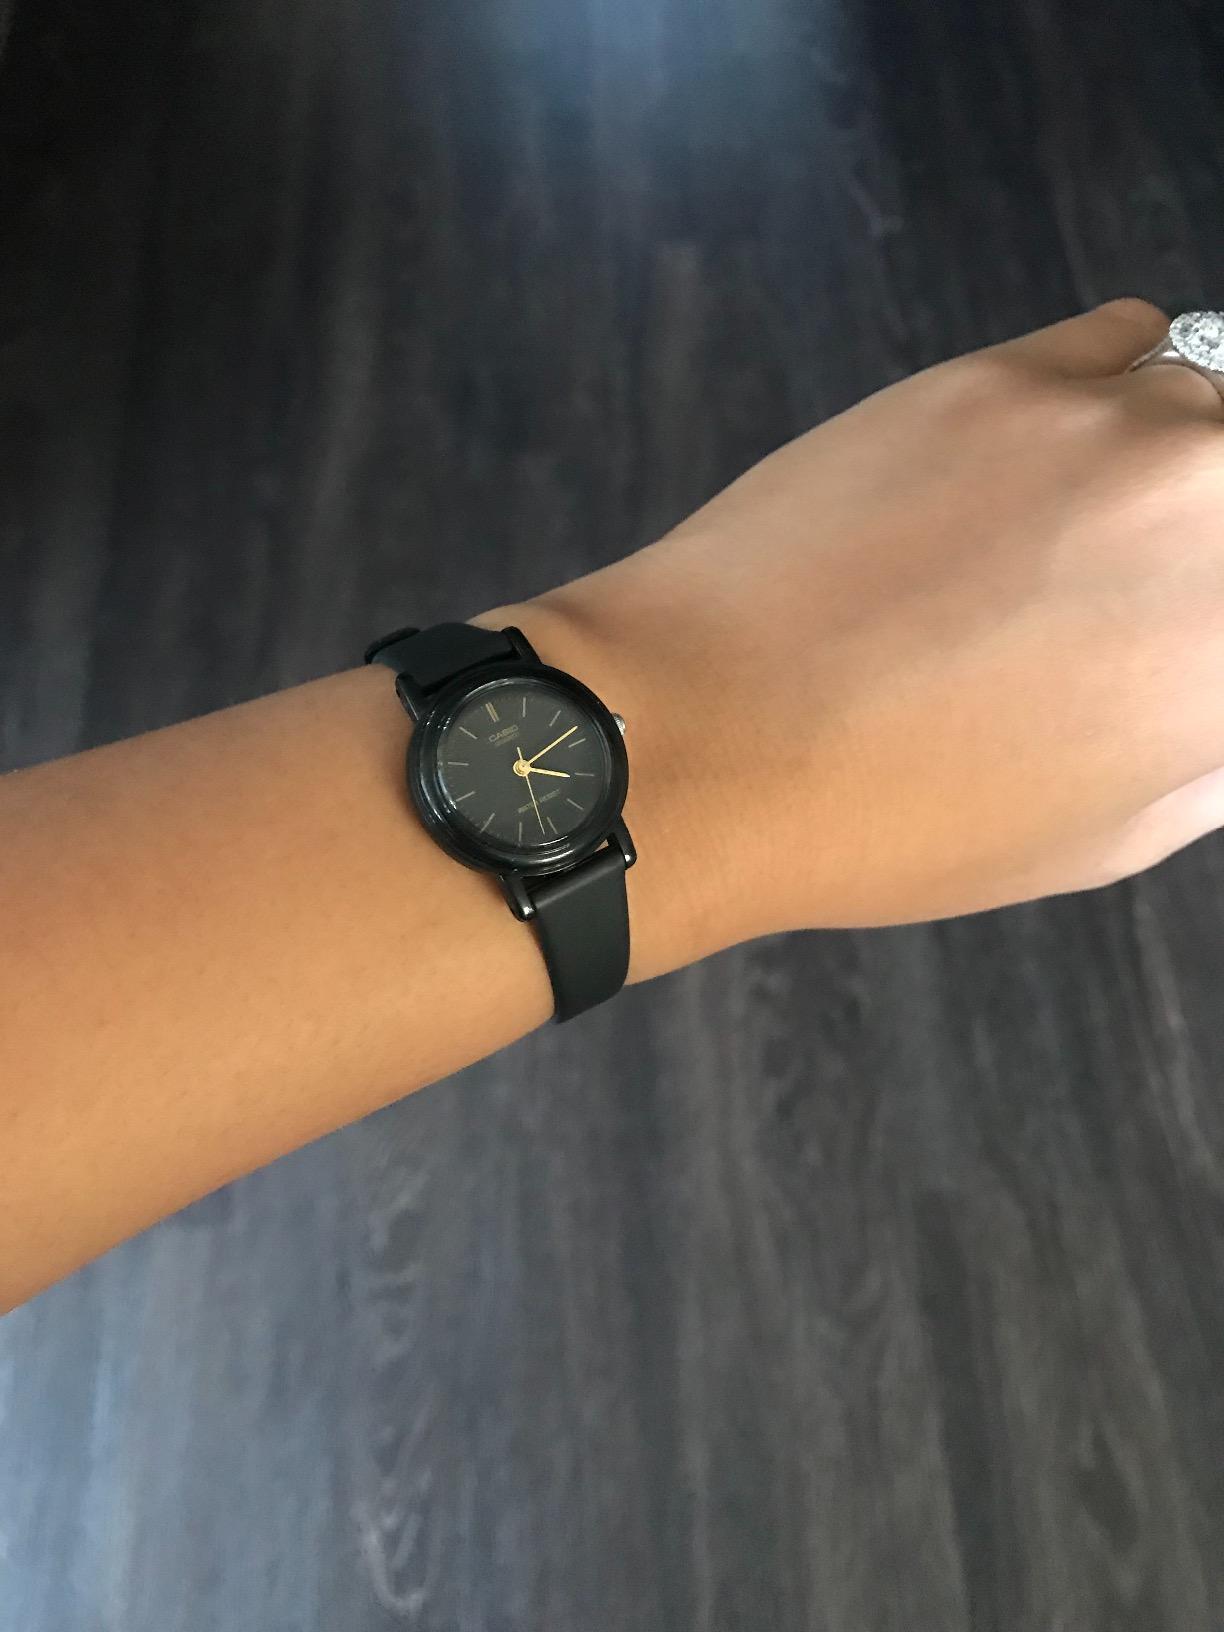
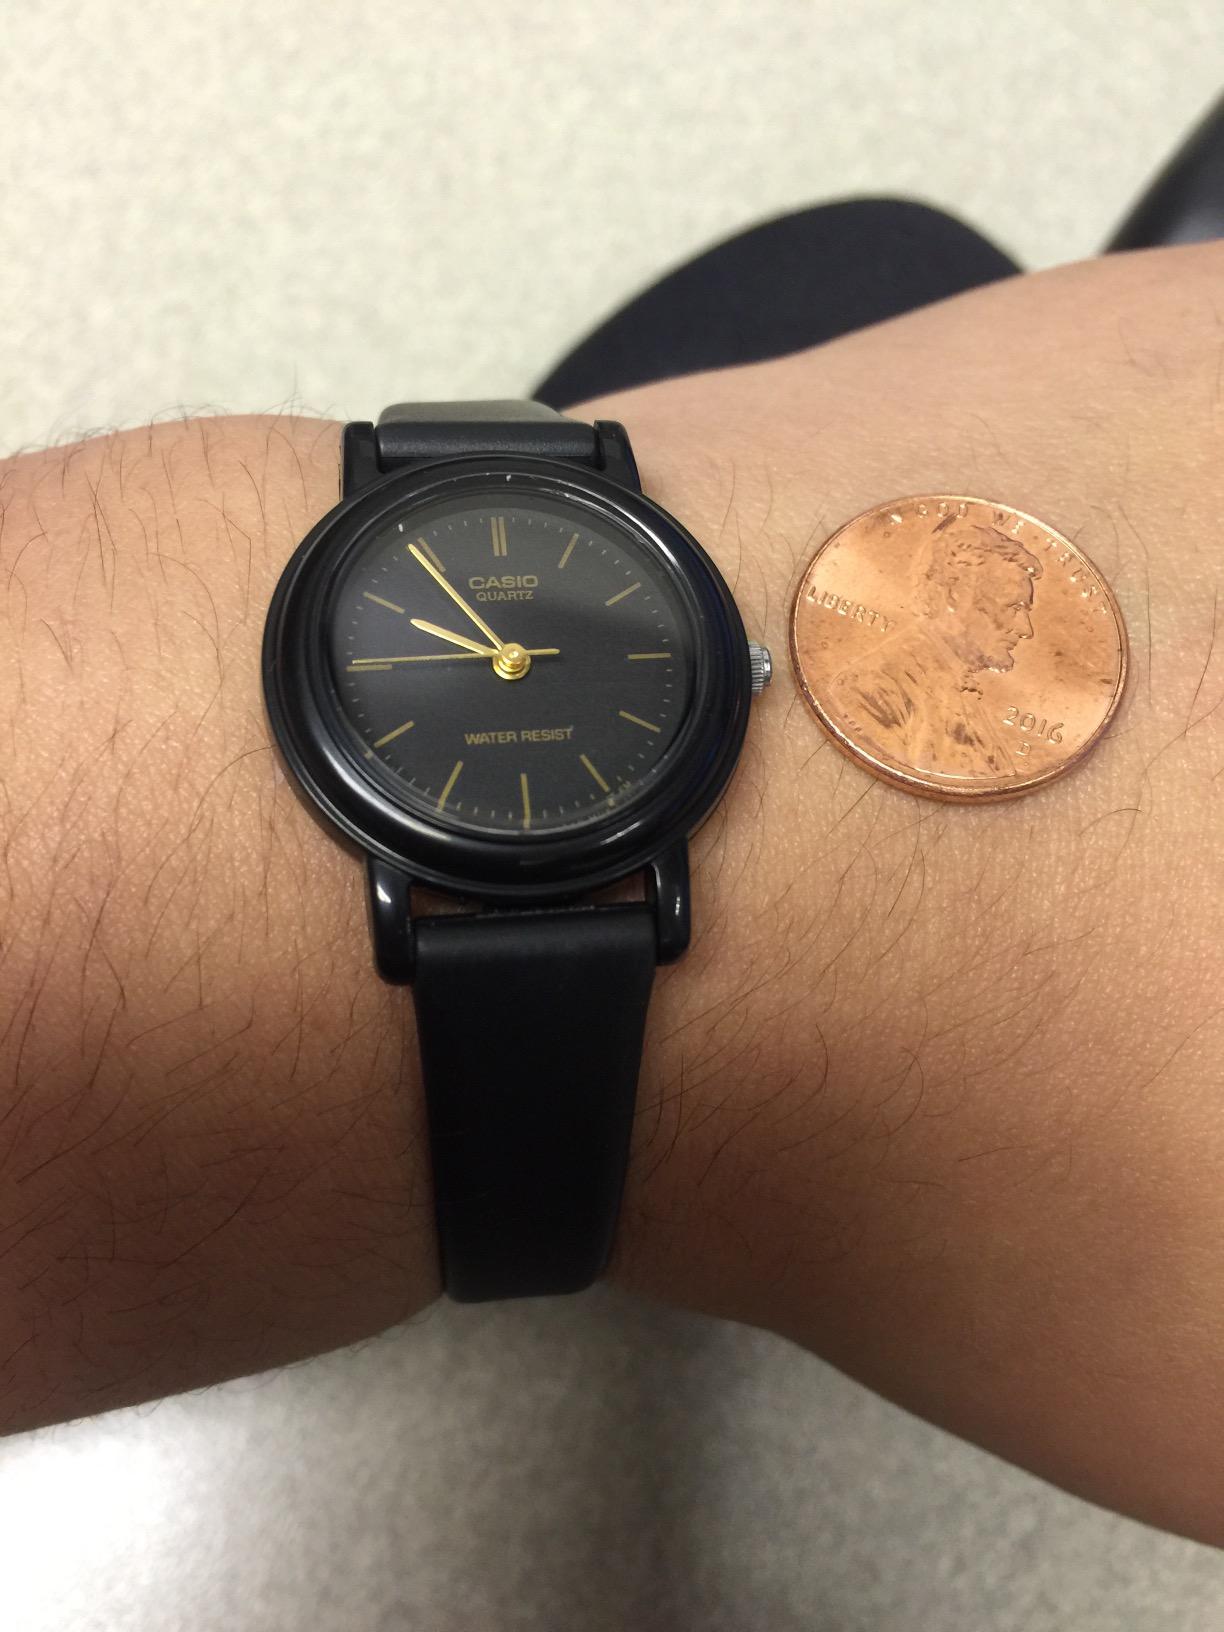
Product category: accessories_watch
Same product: yes